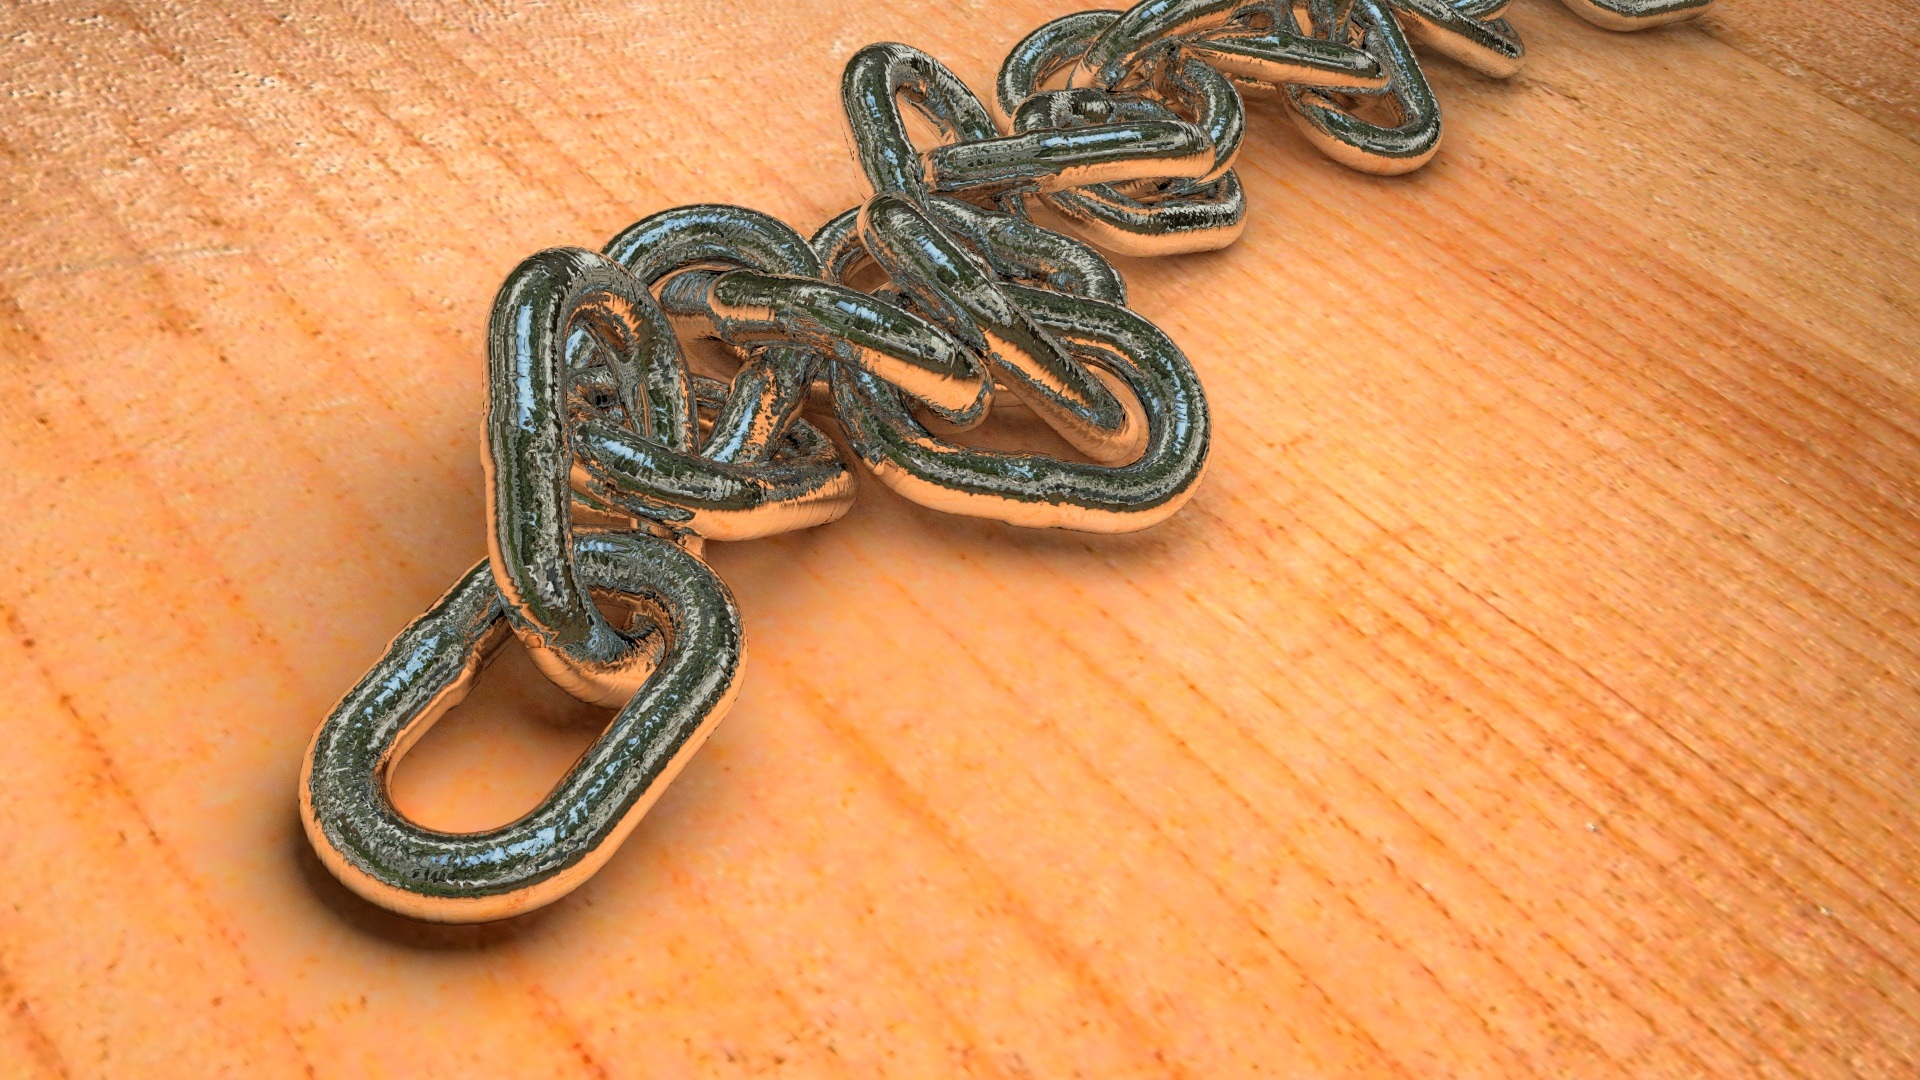
chain, steel, reptile, 3d, caught, serpent, members, blender, links of the chain, metal chain, rendered